Workhouse

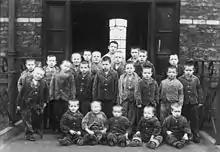
A group of children at Crumpsall Workhouse, 1895–97

Workhouses were designed with only a single entrance guarded by a porter, through which inmates and visitors alike had to pass. Near to the entrance were the casual wards for tramps and vagrants and the relieving rooms, where paupers were housed until they had been examined by a medical officer. After being assessed the paupers were separated and allocated to the appropriate ward for their category: boys under 14, able-bodied men between 14 and 60, men over 60, girls under 14, able-bodied women between 14 and 60, and women over 60. Children under the age of two were allowed to remain with their mothers, but by entering a workhouse paupers were considered to have forfeited responsibility for their families. Clothing and personal possessions (with the possible exception of spectacles) were usually taken from them and stored, to be returned on their discharge. After bathing, they were issued with a distinctive uniform: for men it might be a striped cotton shirt, jacket and trousers, and a cloth cap, and for women a blue-and-white striped dress worn underneath a smock. Shoes were also provided. In some establishments certain categories of inmate were marked out by their clothing; for example, at Bristol Incorporation workhouse, prostitutes were required to wear a yellow dress and pregnant single women a red dress; such practices were deprecated by the Poor Law Commission in a directive issued in 1839 entitled "Ignominious Dress for Unchaste Women in Workhouses", but they continued until at least 1866. Some workhouses had a separate "foul" or "itch" ward, where inmates diagnosed with skin diseases such as scabies could be detained before entering the workhouse proper. Also not to be overlooked were unfortunate destitute sufferers of mental health disorders, who would be ordered to enter the workhouse by the parish doctor. The Lunacy Act 1853 did promote the asylum as the institution of choice for patients afflicted with all forms of mental illness. However, in reality, destitute people suffering from mental illness would be housed in their local workhouse.